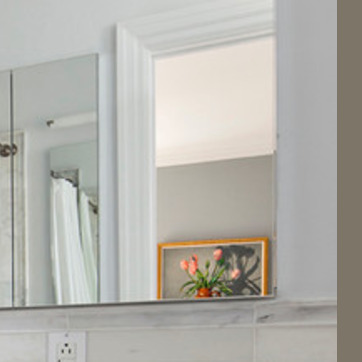
Material: mirror